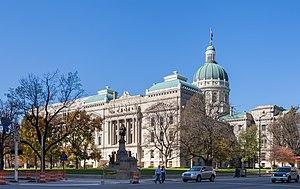
L'Assemblée générale de l'Indiana est l'organe législatif du gouvernement de l'État de l'Indiana. Parlement bicaméral créé en 1816, l'Assemblée générale est composée de la Chambre des représentants de l'Indiana et du Sénat de l'Indiana. Elle se réunit dans le Capitole de l'État de l'Indiana à Indianapolis.